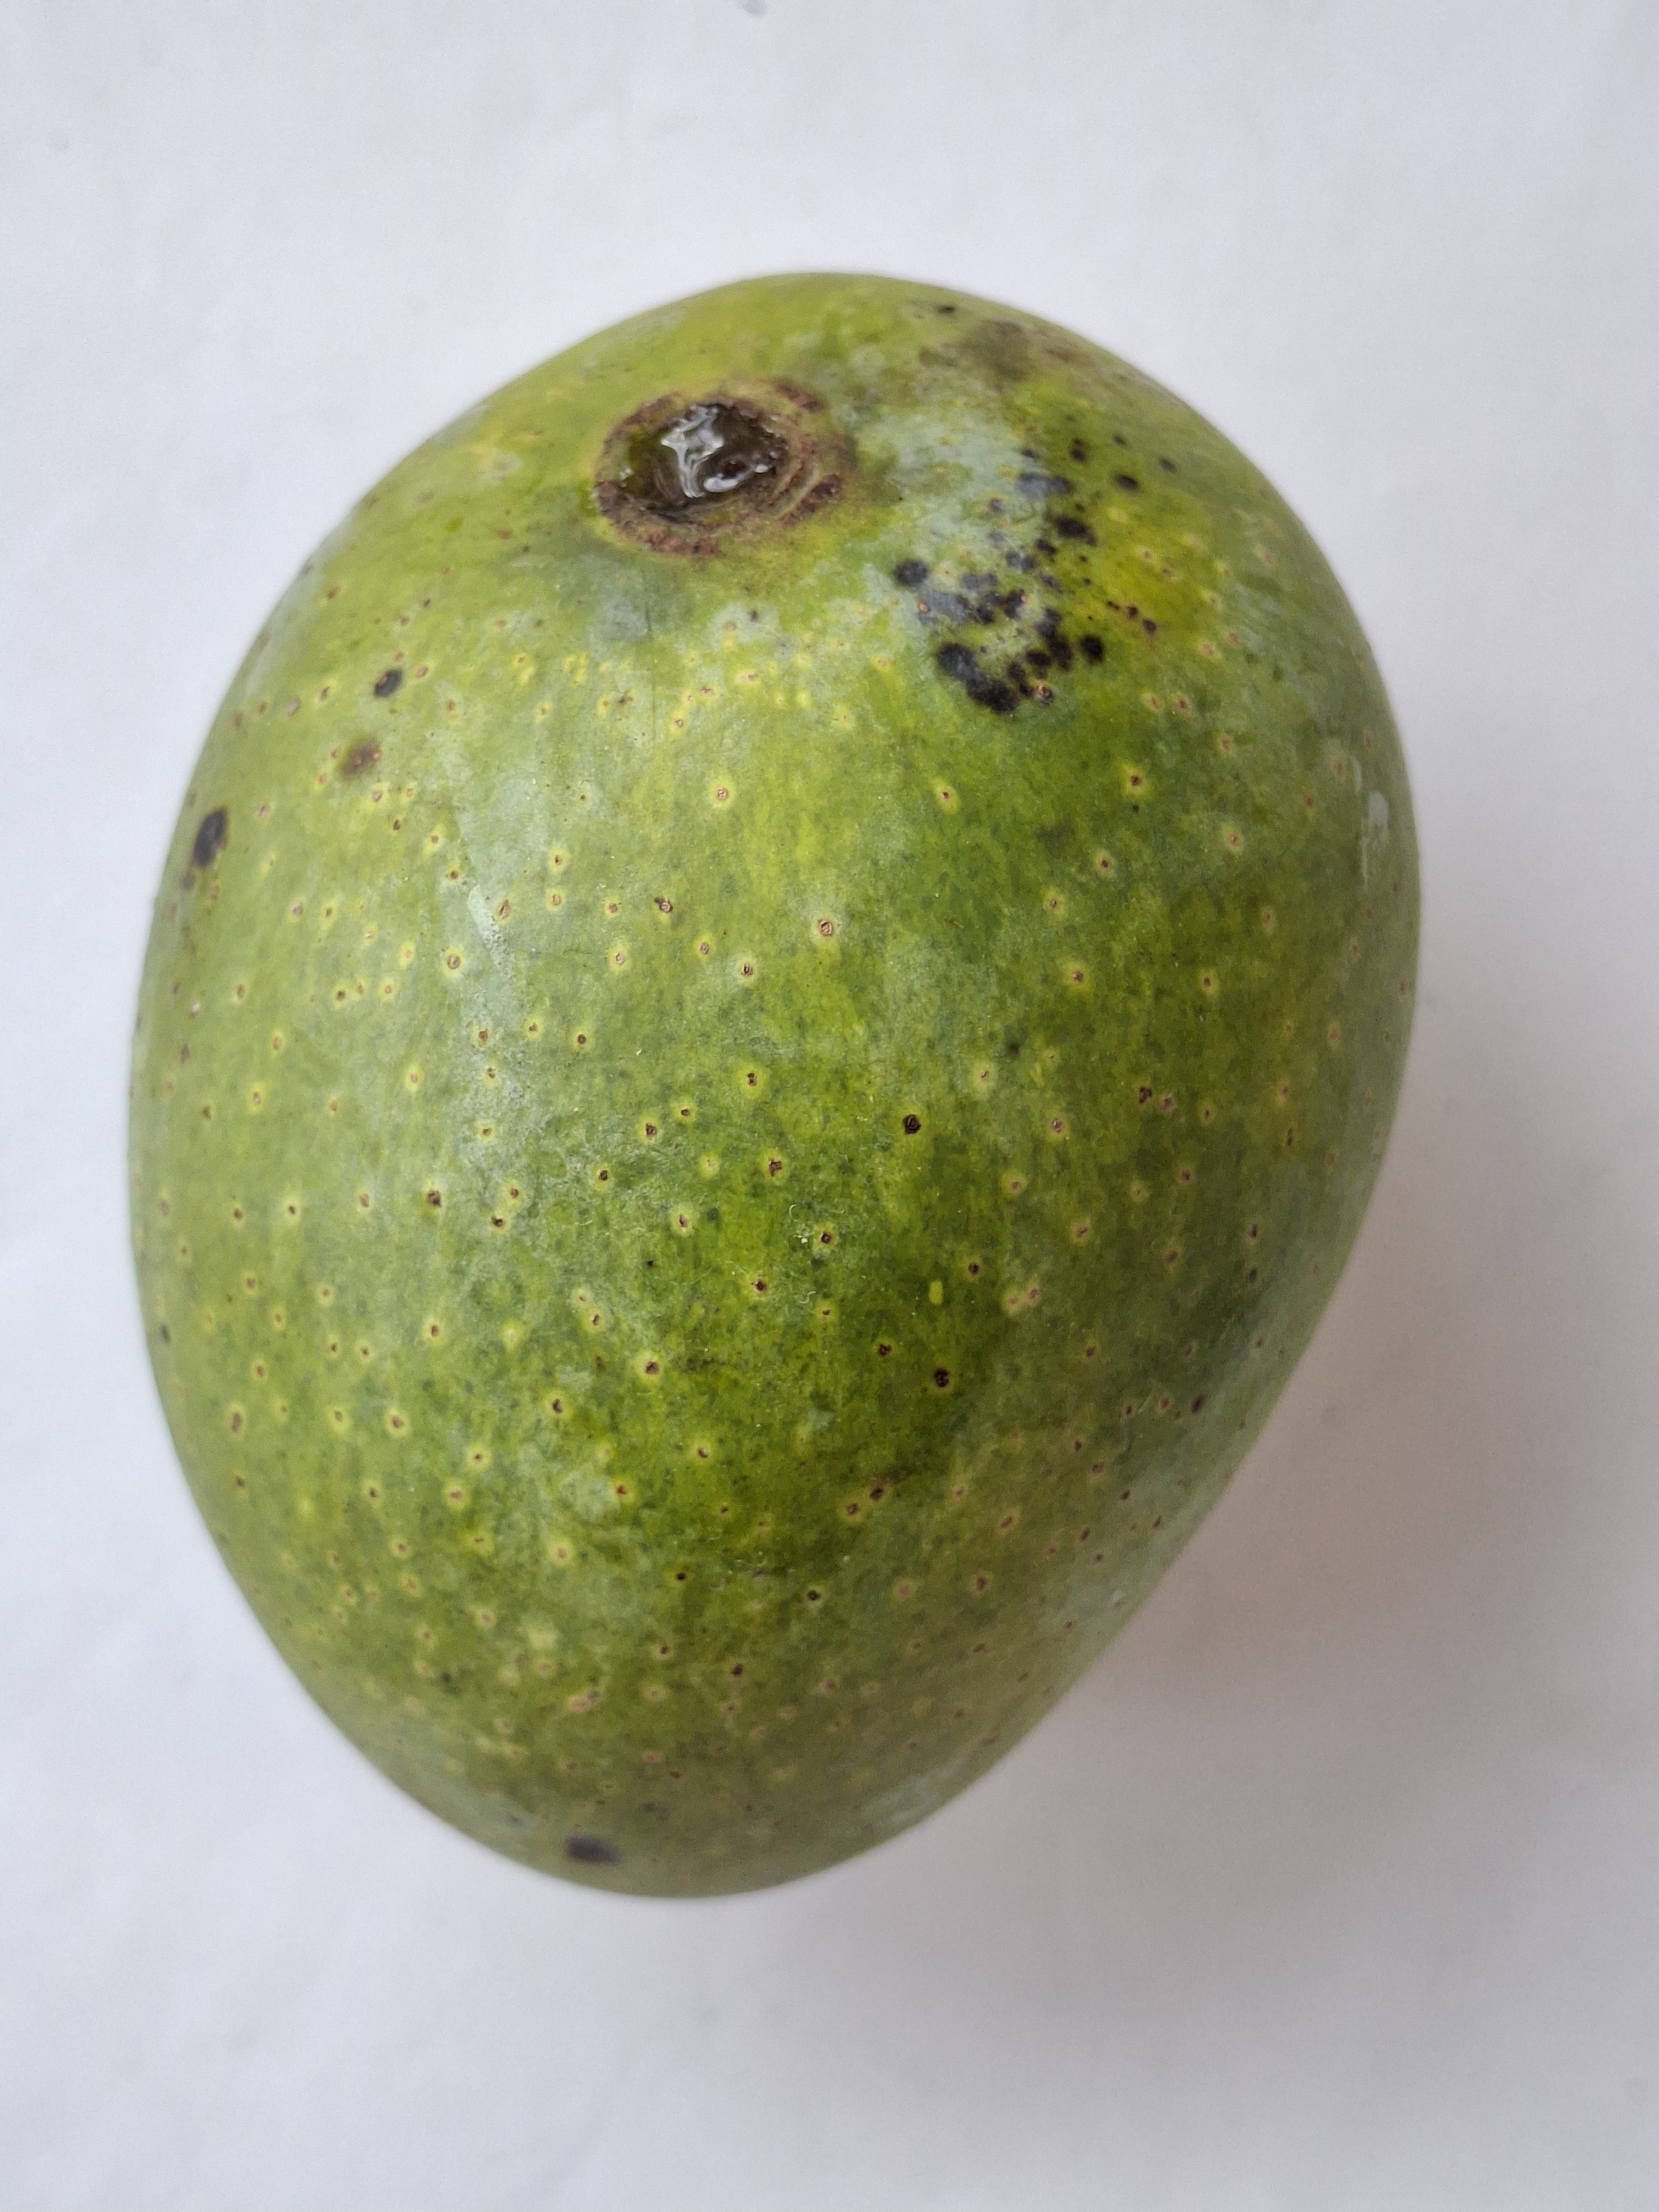
Mango variety: GopalBhog